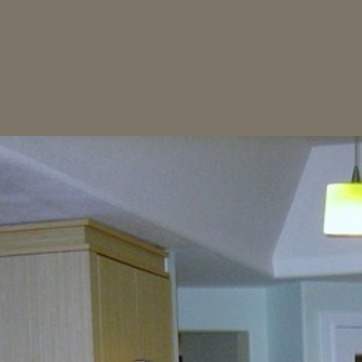
Material: painted